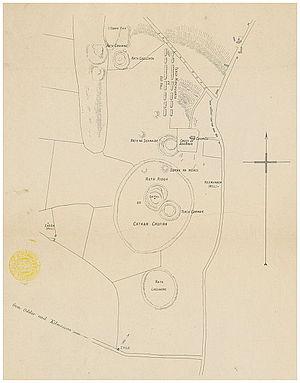
Samain, prononcé /ˈsɑːwɪn/, /ˈsaʊ.ɪn/, ou /ˈsaʊn/ est la première des quatre grandes fêtes religieuses de l’année celtique protohistorique, fêtée aux environs de notre 1ᵉʳ novembre. C'est aussi le nom d'Halloween et du mois de novembre dans les langues gaéliques. Elle vient après Lugnasad et avant Yule, et marque le début de la période sombre. C’est une fête de transition — le passage d’une année à l'autre — et d’ouverture vers l’Autre Monde, celui des dieux. Elle est mentionnée dans de nombreux récits épiques irlandais car, par définition, elle est propice aux événements magiques et mythiques. Son importance chez les Celtes est incontestable, puisqu’on la retrouve en Gaule sous la mention Tri nox Samoni, durant le mois de Samonios, sur le calendrier de Coligny.